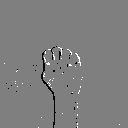
ASL letter: s